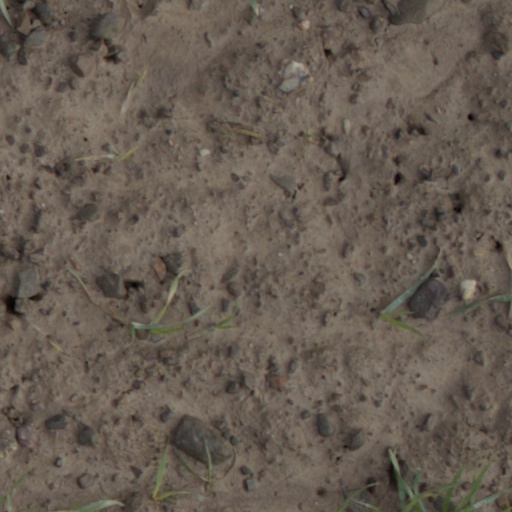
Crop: wheat